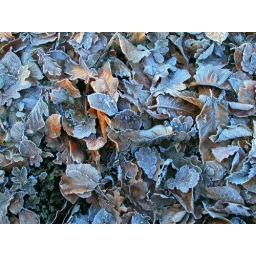
The muted colours of frozen, dead leaves on the forest floor in the early morning